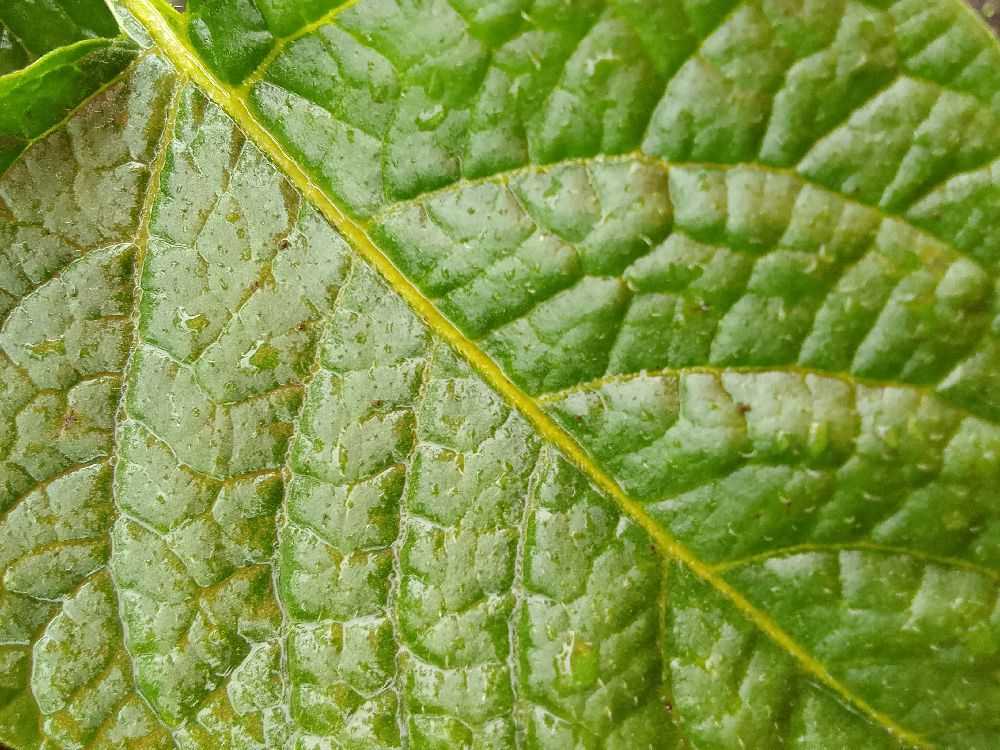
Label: Healthy